Nilkanth Dham

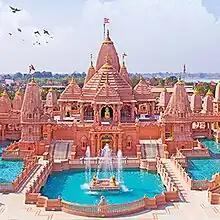
Nilkanthdham Poicha Shree Swaminarayan Mandir in Gujarat, India

The Nilkanth Dham is Swaminarayan Mandir a Hindu temple, and spiritual-cultural campus located in Poicha, near the banks of the Narmada River, in Gujarat, India. This temple is also referred to as Nilkanthdham Poicha or Poicha Swaminarayan Mandir. Nilkanthdham temple is approximately 80 kilometers from Bharuch and 60 kilometers from Vadodara by road. The nearest railway station is Vadodara, located around 61.9 kilometers away, and the nearest airport is also in Vadodara, about 65.8 kilometers from the temple.